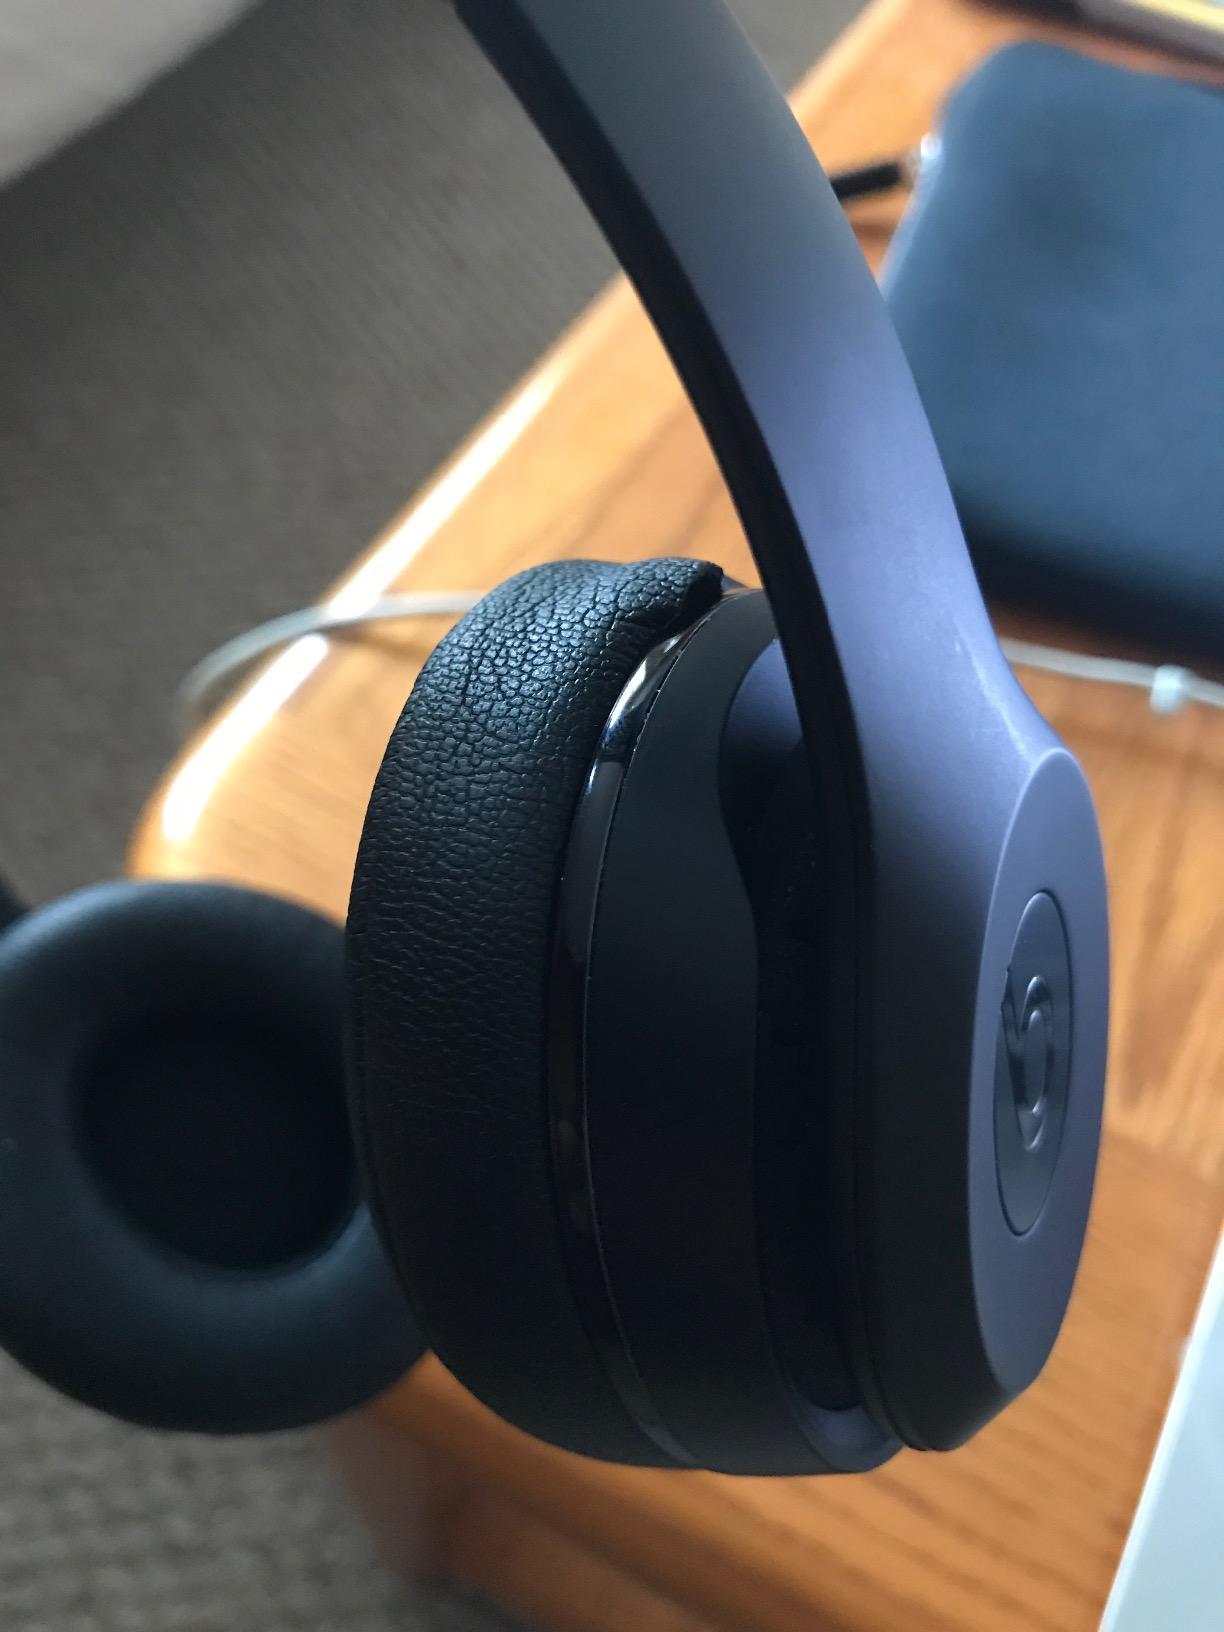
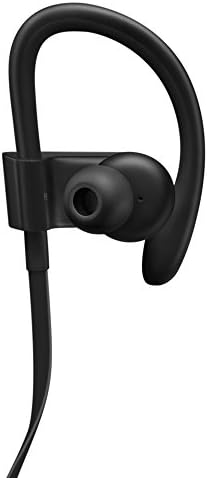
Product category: headphones
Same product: no